Postwar Japan

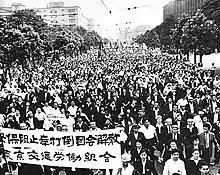
The revision of the U.S.-Japan Security Treaty in 1960 generated mass public opposition and protest.

By the late 1970s, the Komeito and the Democratic Socialist Party had come to accept the Treaty of Mutual Cooperation and Security, and the Democratic Socialist Party even came to support a small defense buildup. The Japan Socialist Party, too, was forced to abandon its once strict antimilitary stance. The United States kept up pressure on Japan to increase its defense spending above 1% of its GNP, engendering much debate in the Diet, with most opposition coming not from minority parties or public opinion but from budget-conscious officials in the Ministry of Finance.